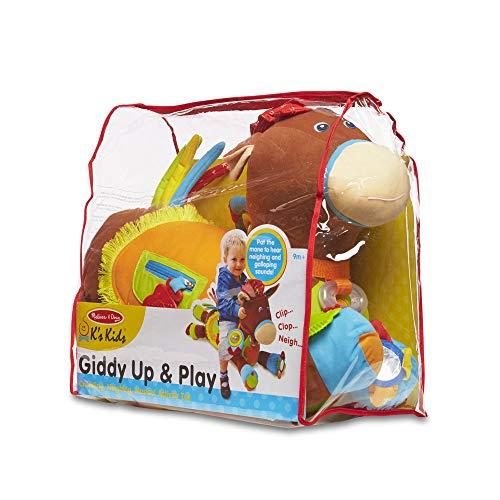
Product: Melissa & Doug Giddy-Up & Play Baby Activity Toy (Multi-Sensory Horse, Great Gift for Girls and Boys - Best for Babies and Toddlers, 9 Month Olds, 1 and 2 Year Olds)
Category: Toys & Games | Baby & Toddler Toys | Activity Play Centers
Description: ENTERTAINING HORSE ACTIVITY TOY: Melissa and Doug Giddy-Up and Play Baby Activity Toy features many textures and sounds, including a rubber horseshoe that clicks and turns, rattling reins, and a crinkling mane and ears.
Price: $57.50
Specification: ProductDimensions:9.5x16x19.5inches|ItemWeight:3pounds|ShippingWeight:3.57pounds(Viewshippingratesandpolicies)|DomesticShipping:ItemcanbeshippedwithinU.S.|InternationalShipping:ThisitemcanbeshippedtoselectcountriesoutsideoftheU.S.LearnMore|ShippingAdvisory:Thisitemmustbeshippedseparatelyfromotheritemsinyourorder.Additionalshippingchargeswillnotapply.|ASIN:B00L6DBUZE|Itemmodelnumber:9222|Manufacturerrecommendedage:9month-3years|Batteries:2AAAbatteriesrequired.